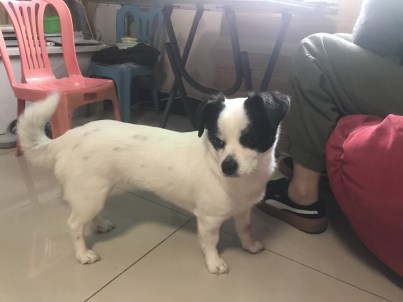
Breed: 806-n000129-papillon